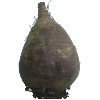
Label: beetroot